Gordon Cormack

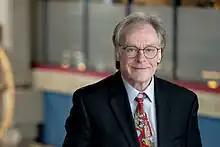
Professor Emeritus Gordon Cormack

Gordon Villy Cormack is a professor emeritus in the David R. Cheriton School of Computer Science at the University of Waterloo and co-inventor of Dynamic Markov Compression.